Nimitz-class aircraft carrier

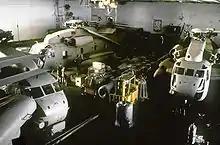
USN RH-53D Sea Stallion helicopters aboard "Nimitz" in early 1980, prior to execution of Operation Eagle Claw

When an aircraft carrier deploys, it takes a Carrier Strike Group (CSG), made up of several other warships and supply vessels that allow the operation to be carried out. The armament of the "Nimitz" class is made up only of short-range defensive weapons, used as a last line of defense against enemy missiles and aircraft. As with all surface ships, an aircraft carrier is particularly vulnerable to attack from below, specifically from submarines. An aircraft carrier is a very expensive, hard to replace, and strategically valuable asset, and therefore it logically has immense value as a target.